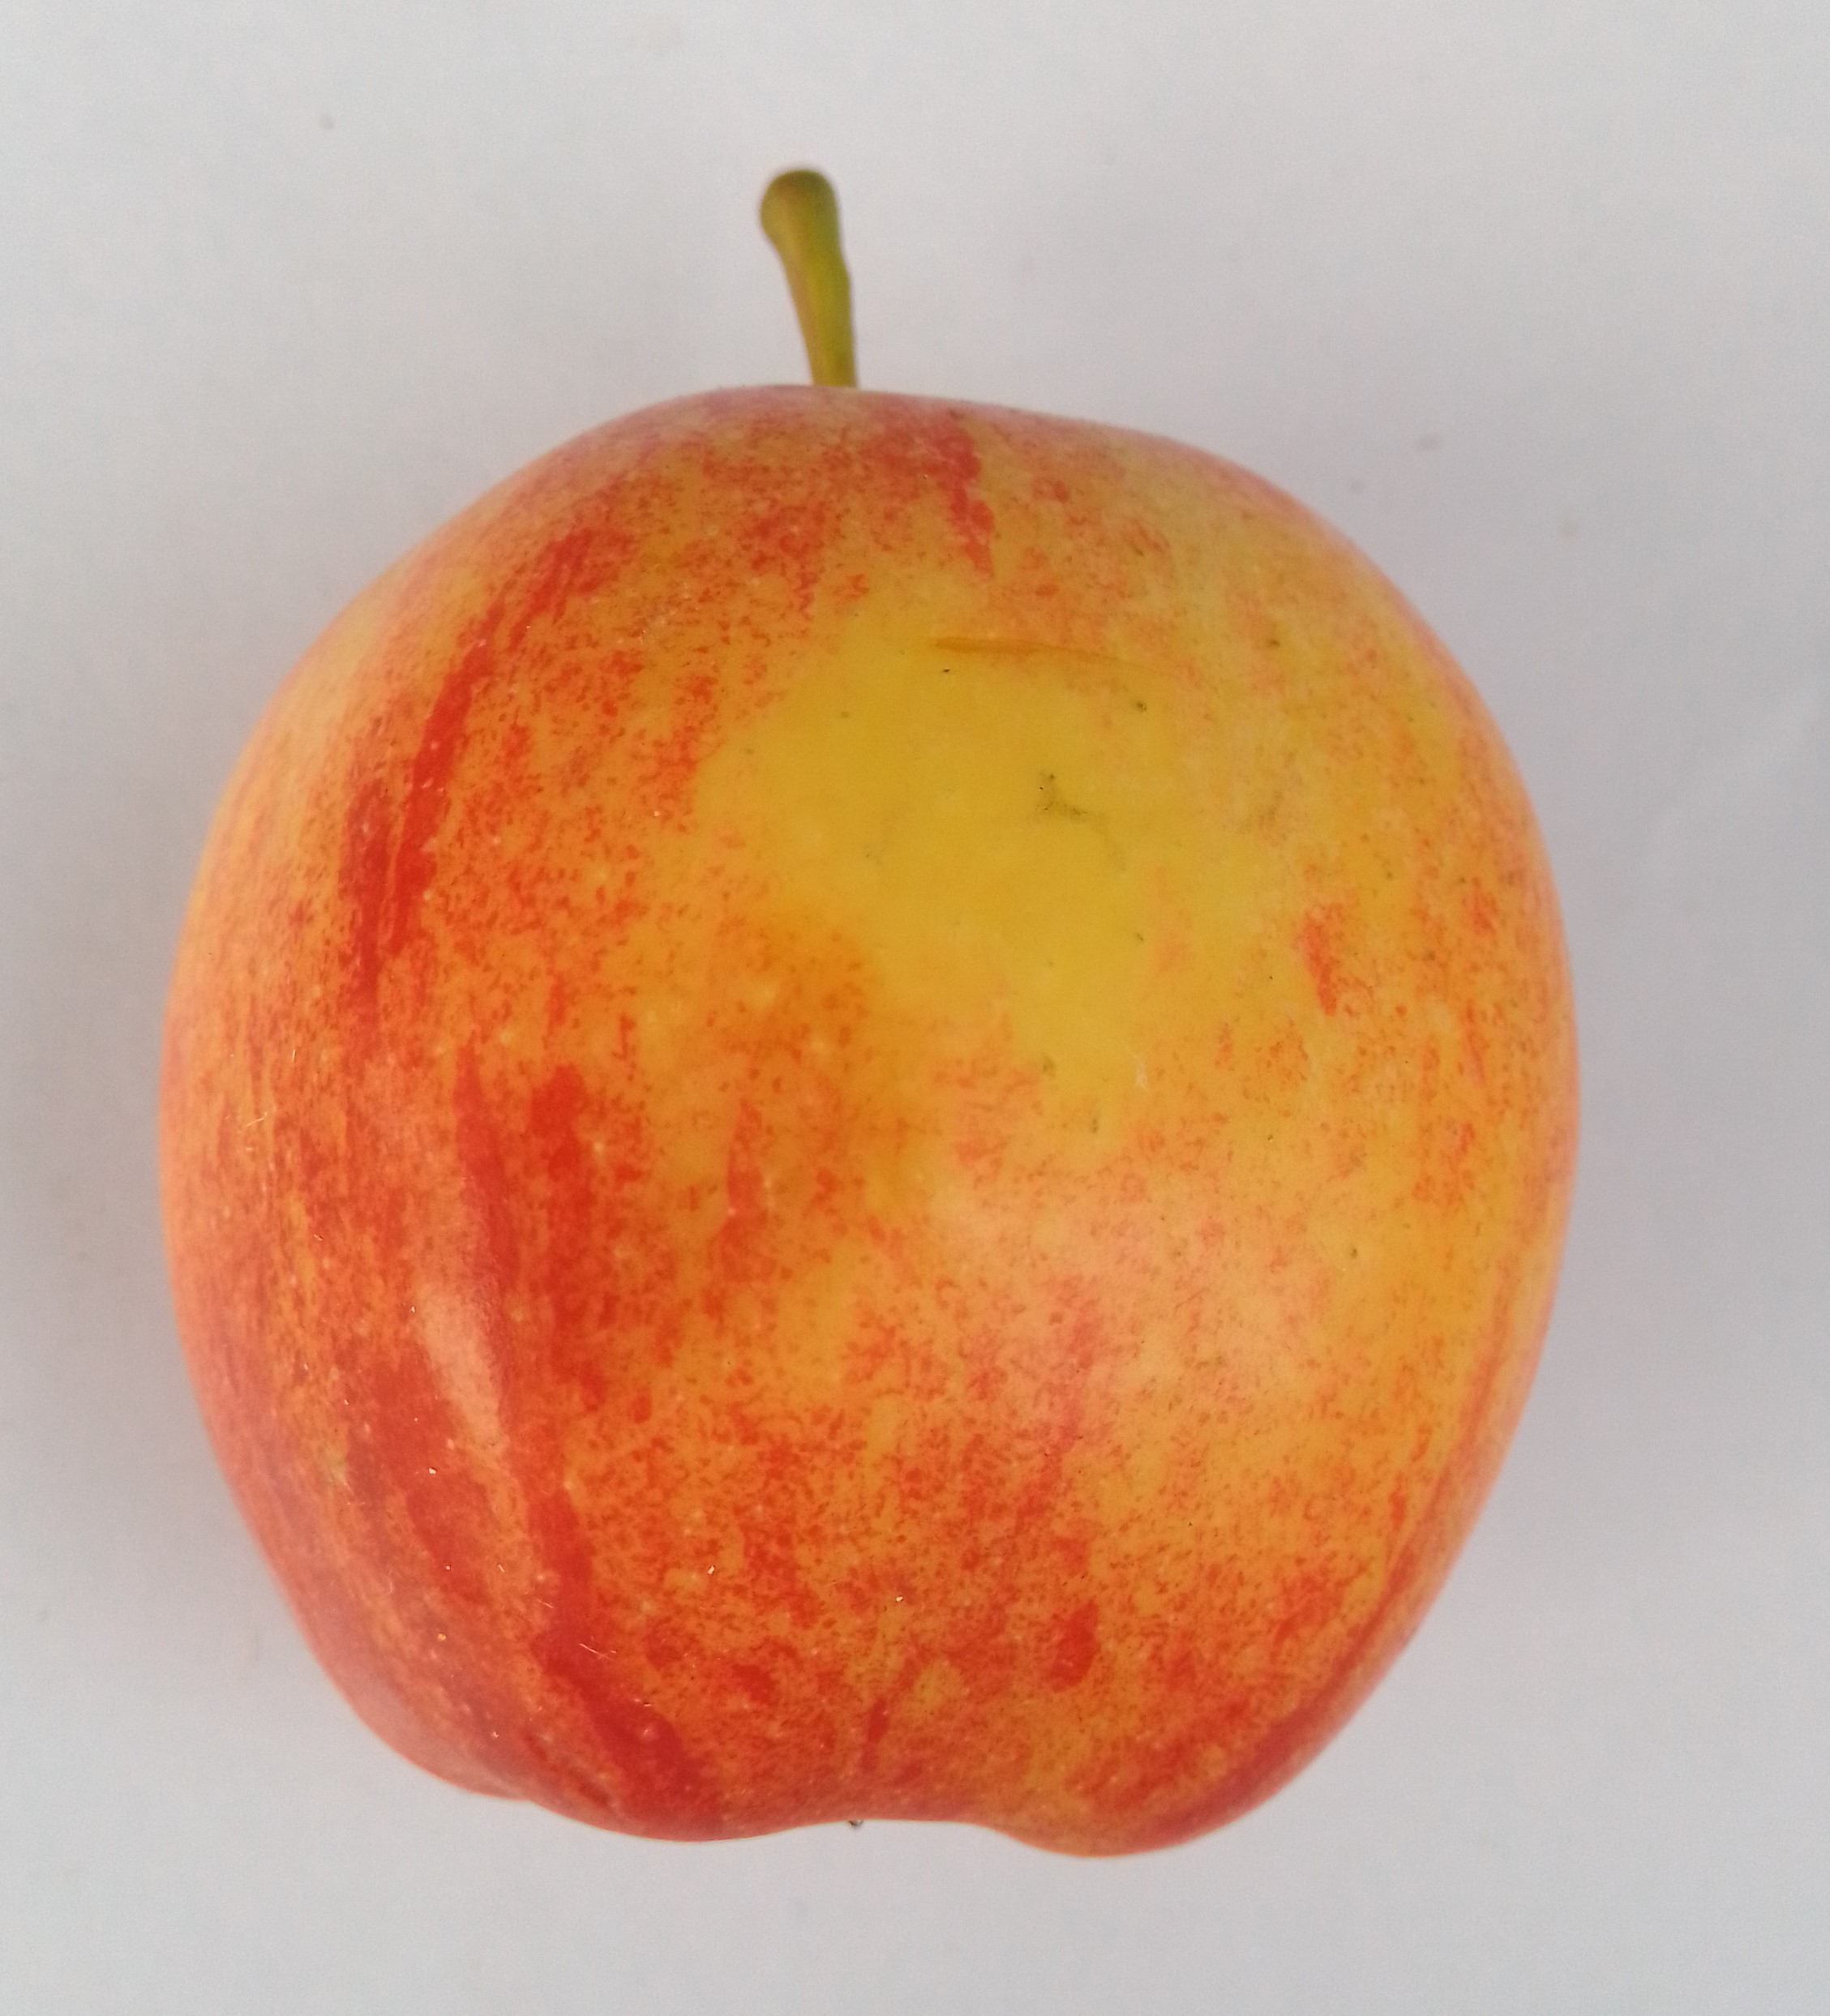
Fruit: apple
Condition: fresh